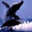
Label: whale